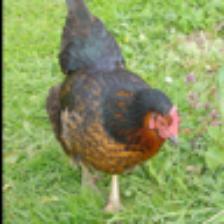
Label: NonHuman